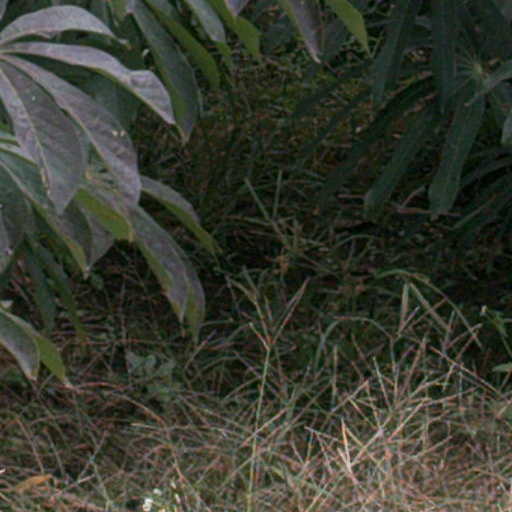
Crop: cassava